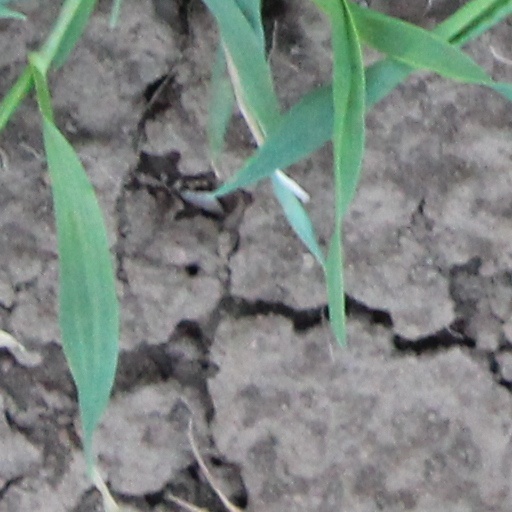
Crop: wheat